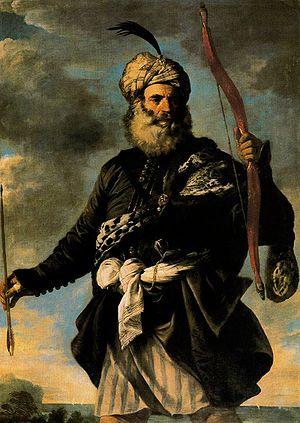
La côte des Barbaresques est une dénomination ancienne, vers 1500, utilisée pour désigner les côtes septentrionales du continent africain. Elle est située à l'ouest de l’Égypte, entre le Maroc et la Tripolitaine. On dirait aujourd'hui le littoral maghrébin ou l'Afrique du Nord-Ouest. Elles comprennent une partie méditerranéenne et une partie atlantique.
Le terme « Barbaresque » correspond approximativement à l'aire côtière du Maghreb actuel. Le terme « Berbérie » quant à lui est apparu vers 1860.
Les « enlèvements turcs » en Islande sont une série de raids esclavagistes menés par une flotte de quatre bateaux à la tête desquels se trouvait le renégat hollandais Jan Janszoon, alias Mourad Raïs le Jeune, à la tête de corsaires salétins ainsi qu'algérois en Islande entre le 20 juin et le 19 juillet 1627 dans les villages de Grindavík sur la côte sud-ouest et de Berufjörður et Breiddalur dans les fjords de l’est et les îles Vestmannaeyjar au large de la côte sud. Ils feront de 400 à 900 prisonniers. Cet épisode est exceptionnel à la fois parce qu'il s'agit de la seule attaque sur l'Islande ayant fait des morts et au regard du nombre de témoignages de première main l'ayant relaté.